Syed Mustafiz Ahmed

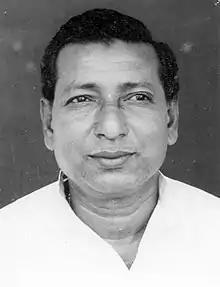
Syed Mustafiz Ahmed

Syed Mustafiz Ahmed (21 December 1941 - 11 September 2017, Cuttack) was an Indian politician who was member of Odisha Legislative Assembly from 1985 to 1995. He served as health and family Welfare Minister besides holding the portfolio of "Textile and Industry Departments" in chief minister Biju Patnaik's cabinet from 1990 to 1995. He was member of Janata Dal.